Battle of Sävar

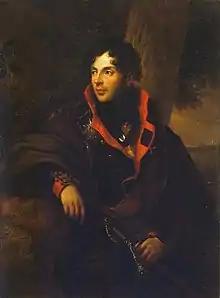
Russian commander Nikolay Kamensky, by Friedrich Georg Weitsch

Wachtmeister had 4,644 men and 10 guns at his dispositional, as several dispatchments had been sent elsewhere to cover his flanks and rear, while Kamensky's army counted between 5,000 and 6,000 men with 8 guns. Only the first out of three Swedish divisions was deployed west of the rather fordable Sävar River, which runs south to north through the village, while the second and third initially remained on the east side. The first brigade established outposts to the west of Sävar, as well as on the vital wooded heights further southwest, called Krutbrånet—referred to, by Wachtmeister, as ""virtually a fortress""—on which the main confrontation would take place. The distance between Krutbrånet and the Sävar bridge was about over mainly open fields and valleys, which were split by a small stream (Oxbäcken) which ran in a north-western direction from the river.